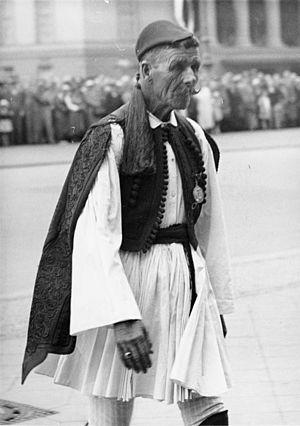
Spyrídon Loúis, souvent appelé Spýros Loúis, né le 12 janvier 1873 à Maroússi et mort le 26 mars 1940 à Maroússi, est un athlète grec, premier champion olympique du marathon.